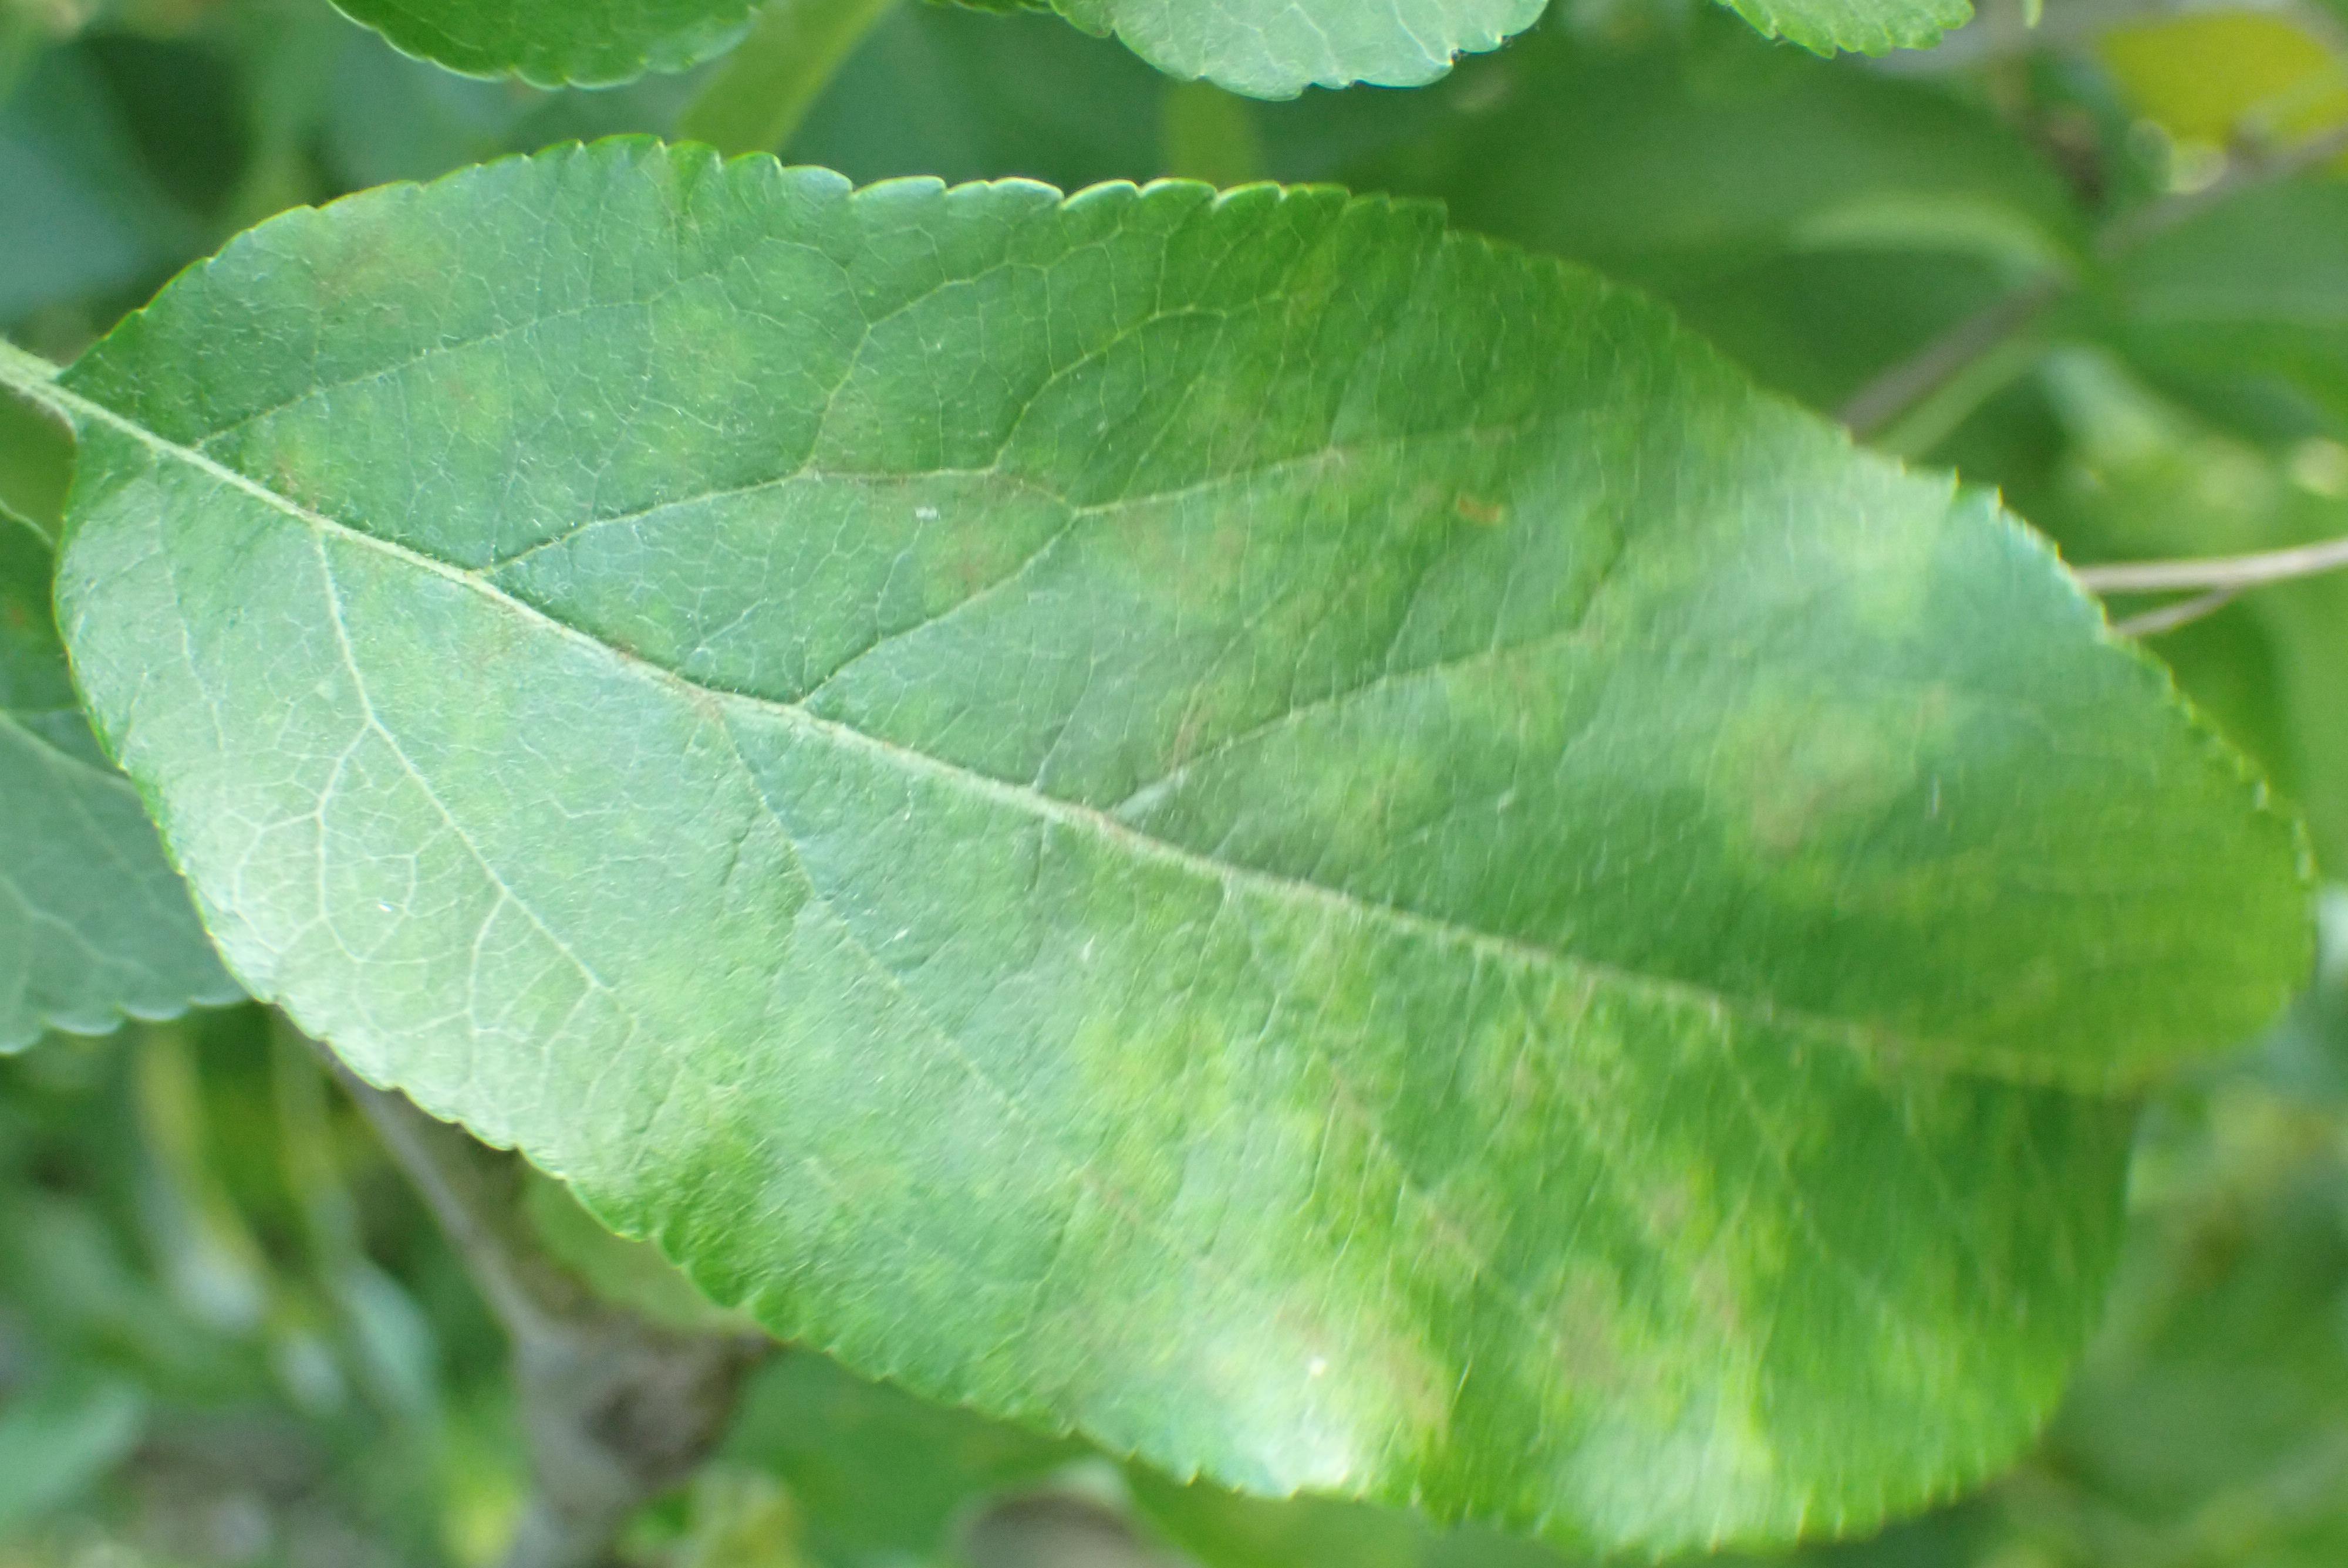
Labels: scab